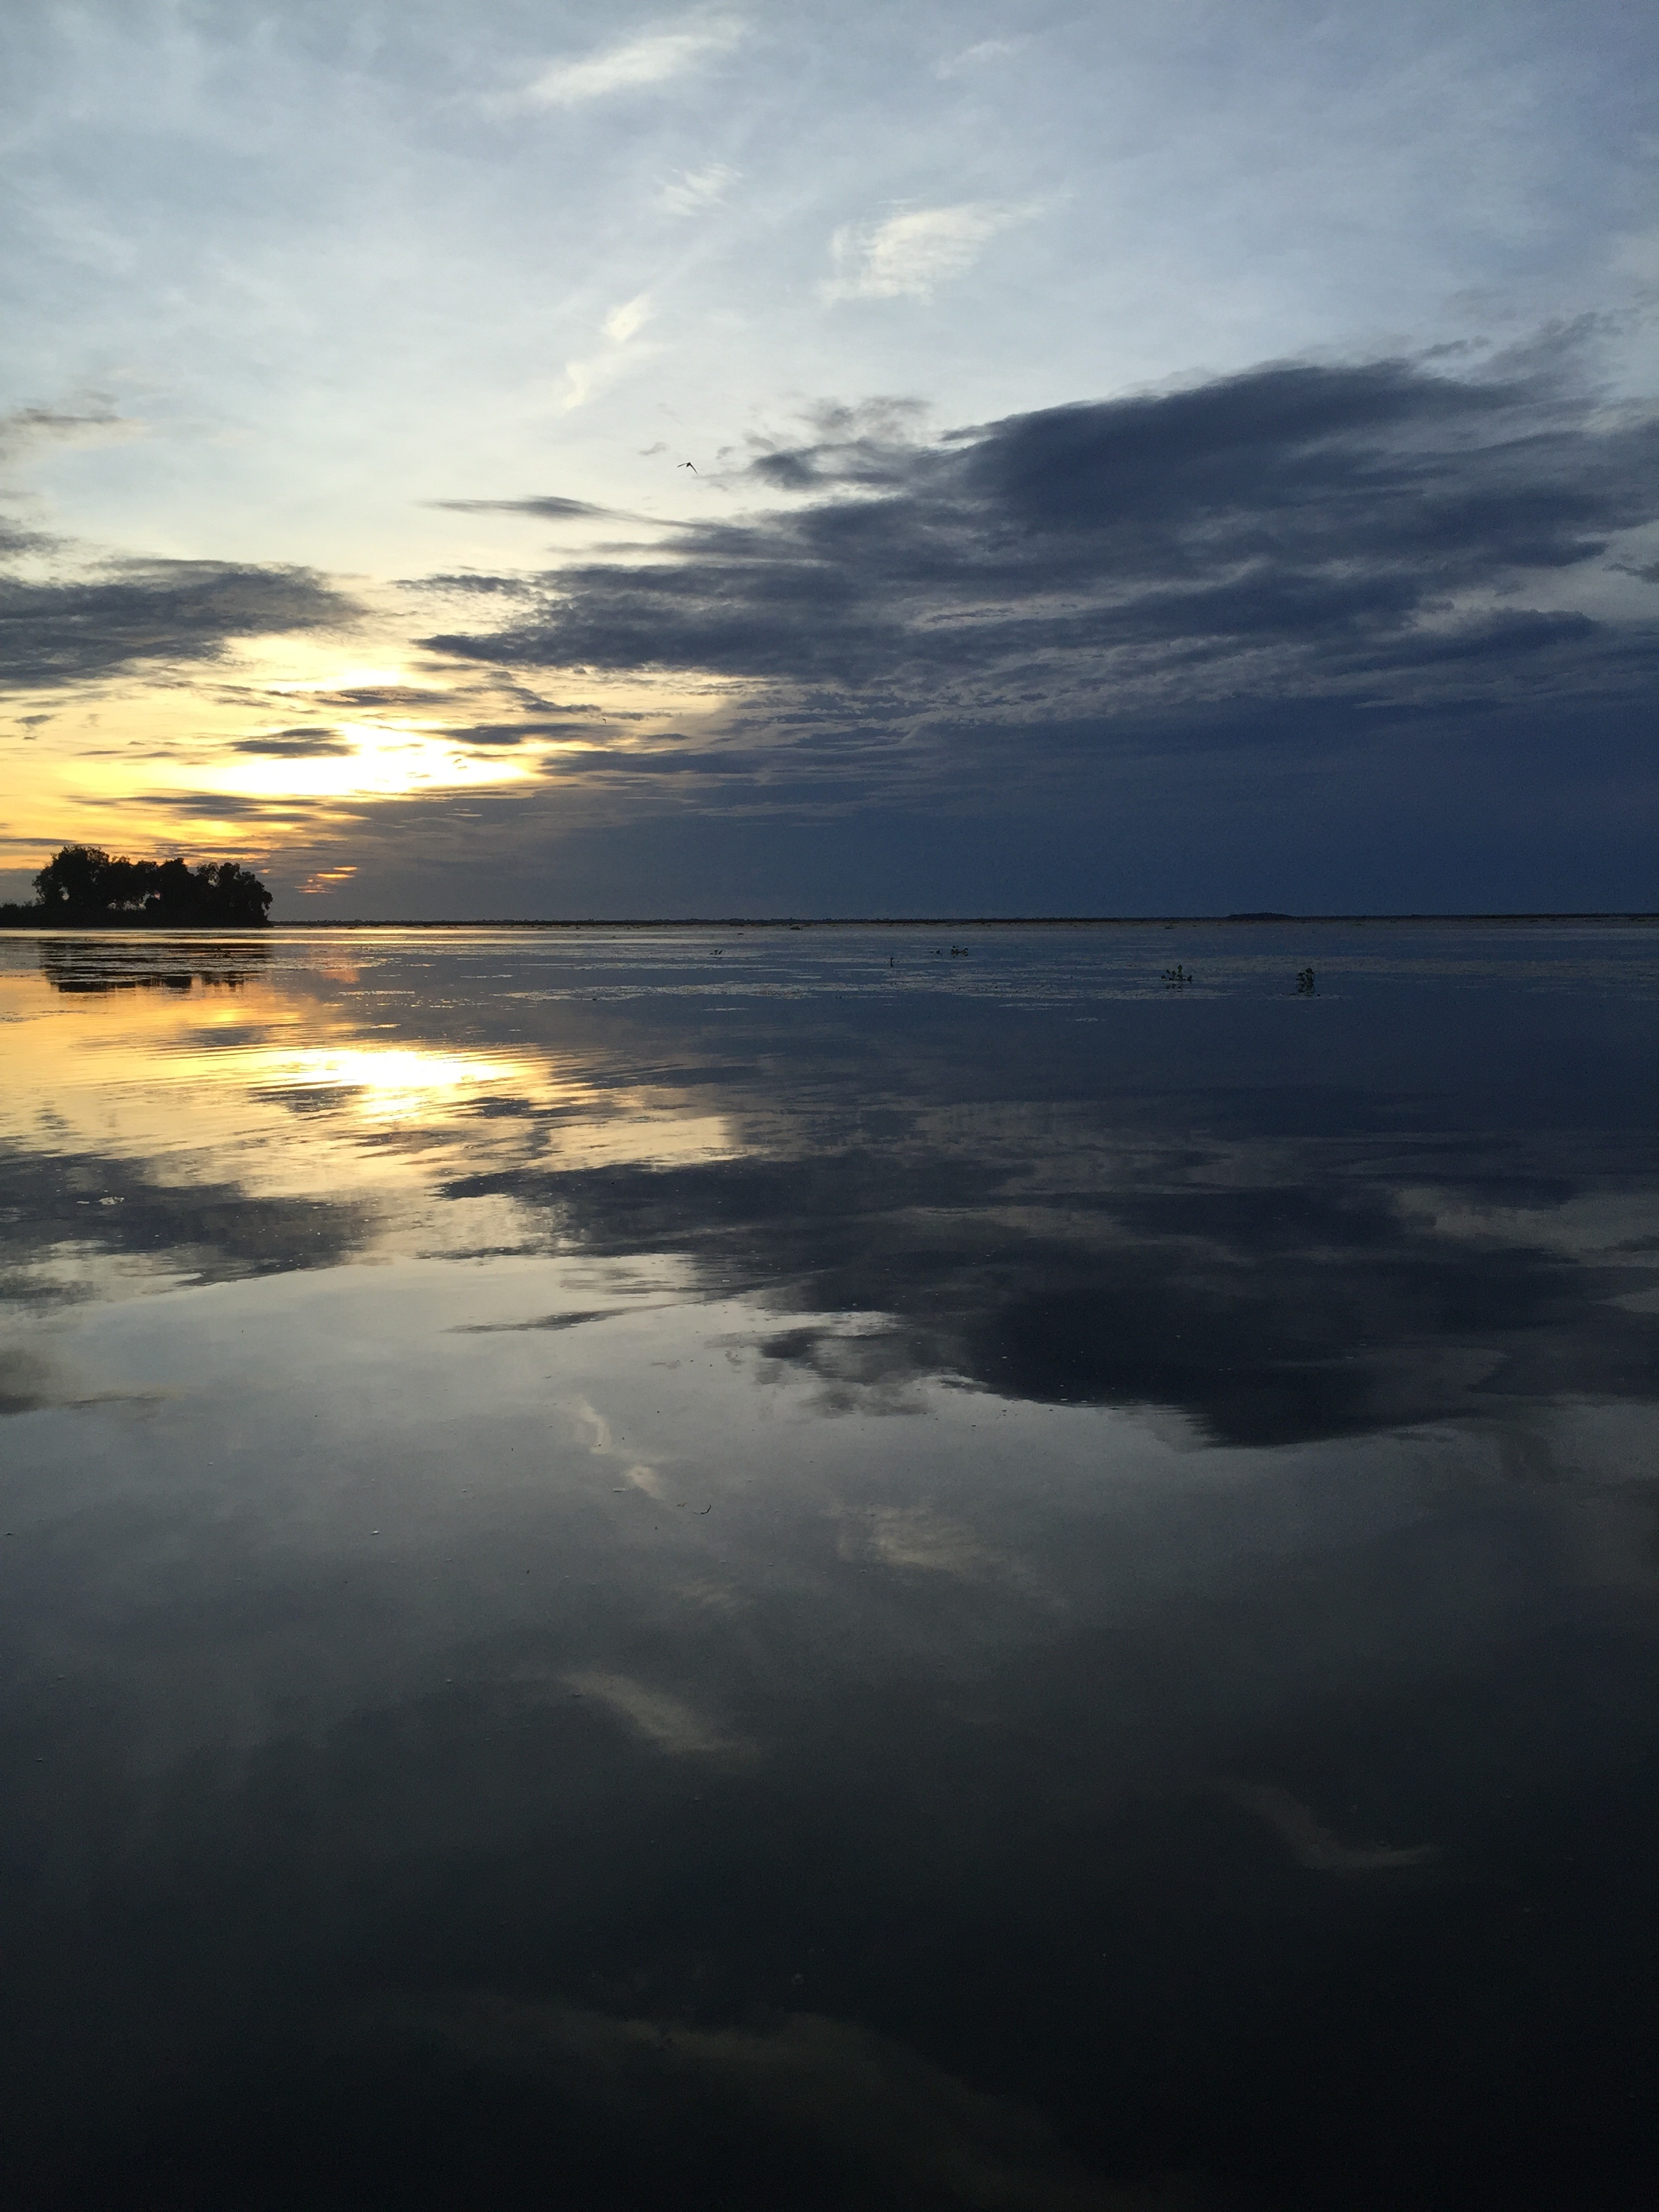
sea, coast, ocean, horizon, cloud, sky, sun, sunrise, sunset, sunlight, morning, shore, wave, lake, view, dawn, atmosphere, dusk, evening, reflection, bay, loch, meteorological phenomenon, atmospheric phenomenon